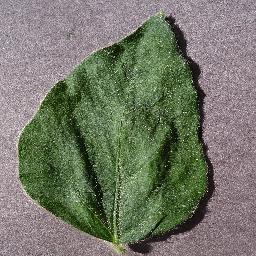
Label: Soybean___healthy